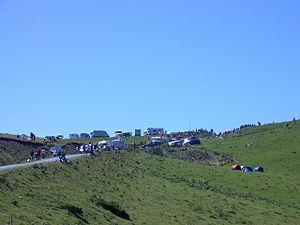
Le col d'Erroïmendi ou le col d'Erroymendi est un col de montagne situé au-dessus de Larrau en Haute-Soule dans les Pyrénées-Atlantiques. Il se situe entre les vallées des deux précurseurs du gave de Larrau : le Zurkaitzegiko erreka de Larrau et l'Olhadoko erreka qui emprunte les gorges de Holtzarté.